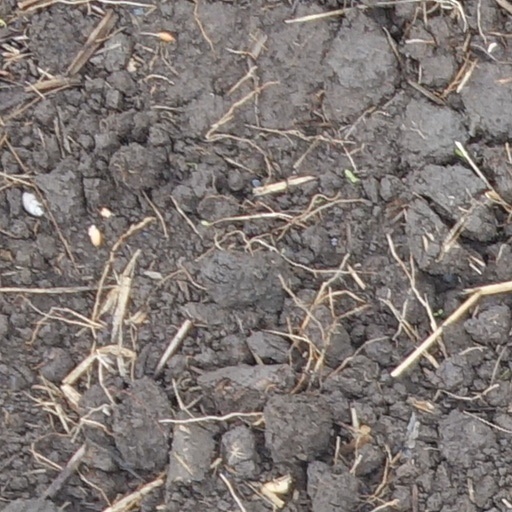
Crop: wheat